White Star Line

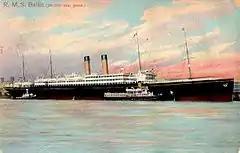
of 1904 (23,876 GRT)

Additionally, "Celtic" was to be designed with far greater capacities for both passengers and cargo. Her plans called for accommodations for a staggering 2,859 passengers: 347 in First Class, 160 in Second Class, and a total of 2,352 in Third Class, the latter being the largest capacity seen on any liner on the North Atlantic at the time. Passenger accommodations were spread across six decks, titled from top to bottom: Boat Deck (A Deck), Upper Promenade (B Deck), Promenade (C Deck), Saloon (D Deck), Upper (E Deck) and Lower (F Deck). First Class accommodations were located amidships on the uppermost four decks and included a lounge and smoke room on the Boat Deck, as well as a grand and spacious dining room on the Saloon Deck. Second Class accommodations were allocated to the starboard sides of the Saloon and Upper Decks. As seen aboard "Teutonic", "Majestic", and "Oceanic", Second Class passengers were provided with their own smoke room and library, housed within a separate deckhouse situated just aft of the main superstructure, directly above their dining room on the Saloon deck.